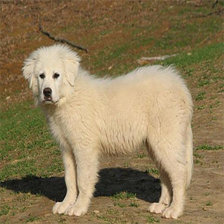
Species: dog
Breed: great pyrenees